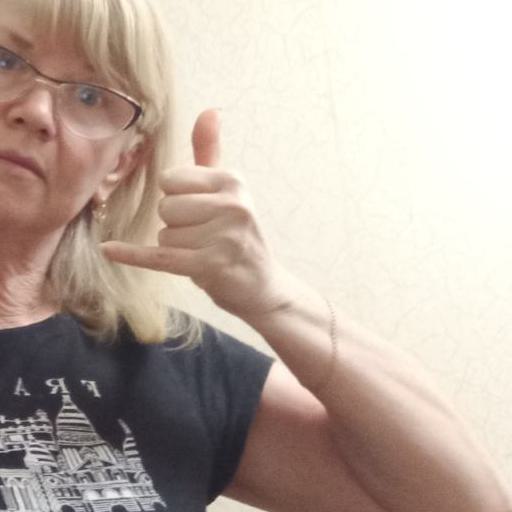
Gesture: call